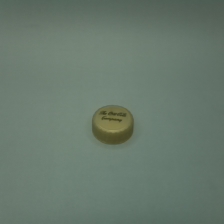
Color: yellow/gold
Cap type: standard cap